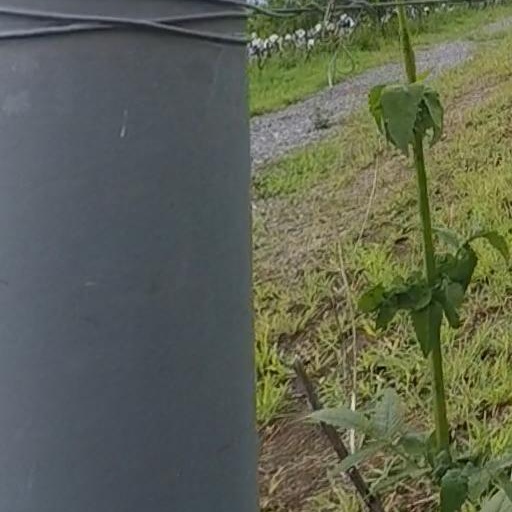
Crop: grape